Ida Daly

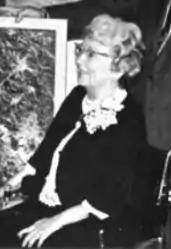
Ida Daly, from a 1966 publication of the Bureau of Employment Security, U. S. Employment Service.

Ida Daly (May 10, 1901 – April 30, 1985), born Ida May Flagler, was an American disability community leader from Seattle, Washington.